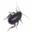
Label: cockroach